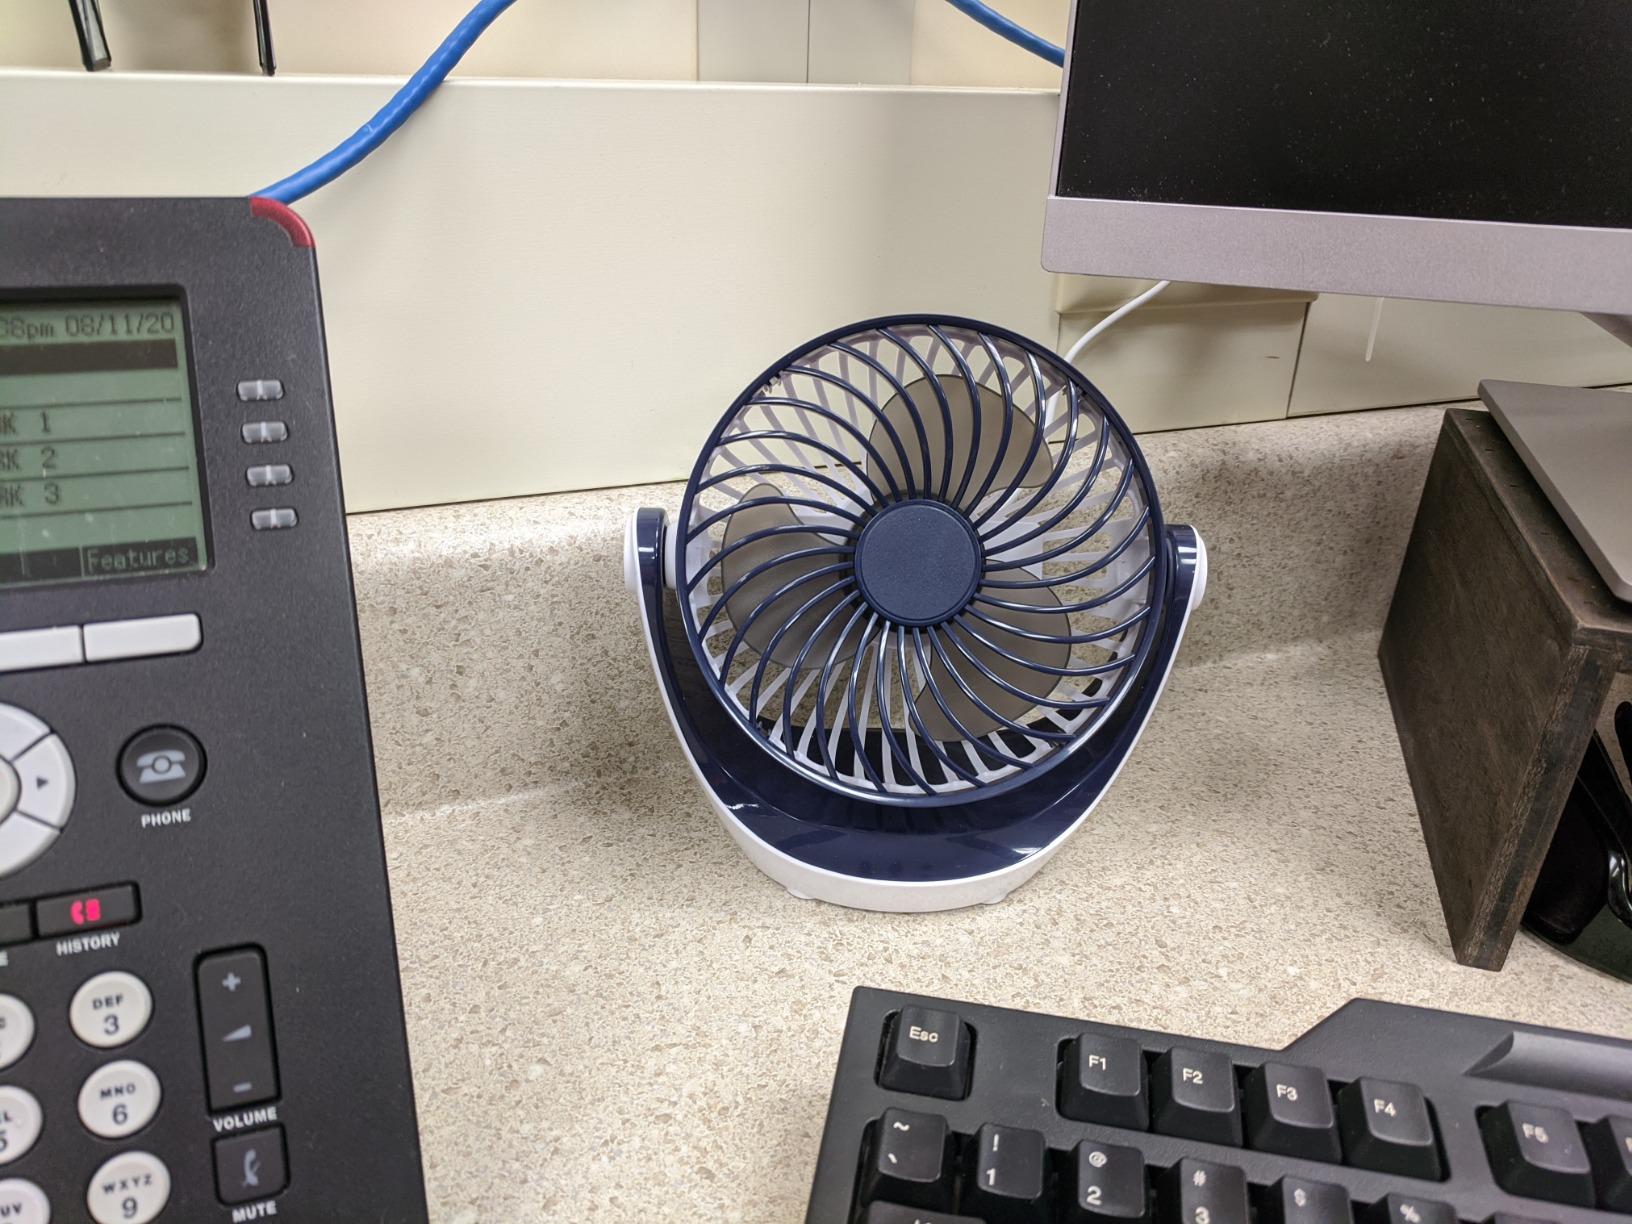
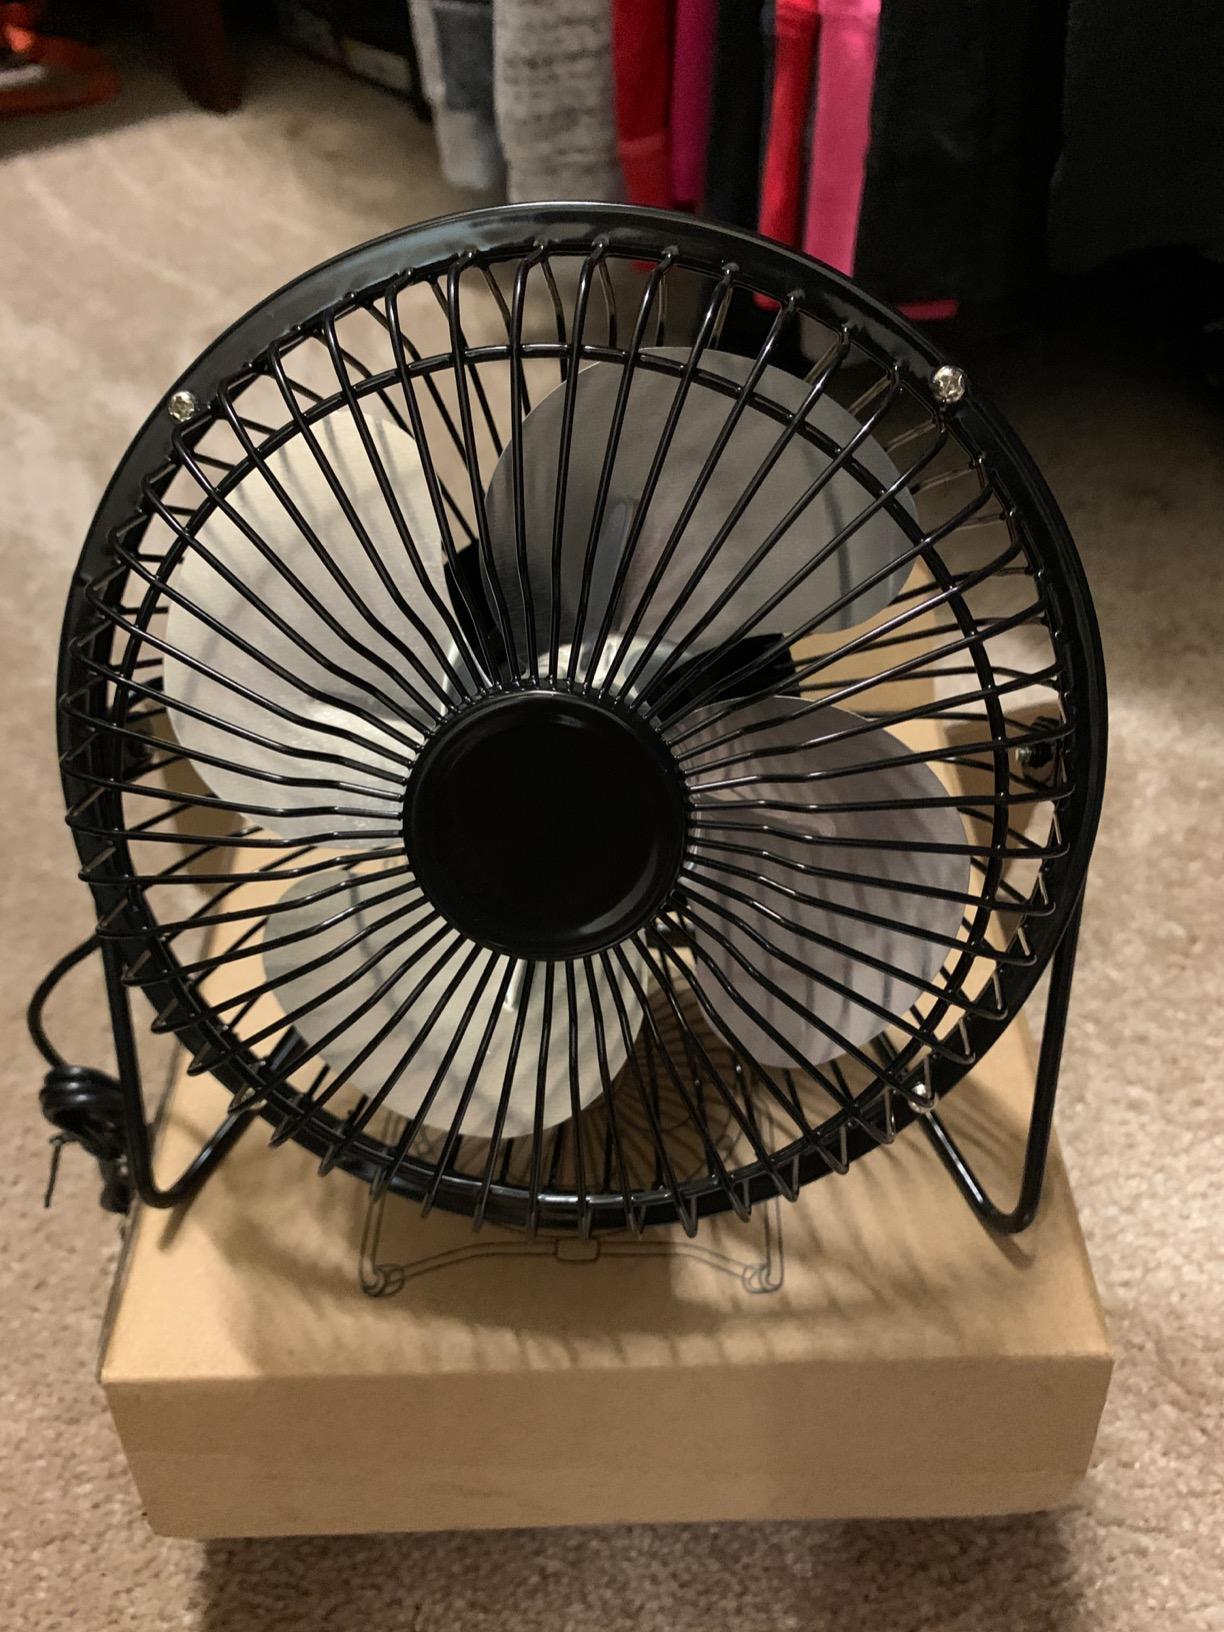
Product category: fan
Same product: no